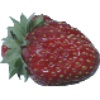
Label: strawberry_wedge